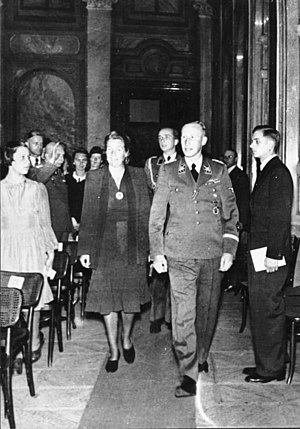
Reinhard Heydrich / Anden verdenskrig / Vaclav-kronens forbandelse
Lina og Reinhard Heydrich til koncert i Prag i maj 1942.
Reinhard Tristan Eugen Heydrich var leder af det tyske Reichssicherheitshauptamt. Han var SS-Obergruppenführer. Han blev dræbt i et attentat i 1942 i Prag i Operation Anthropoid.